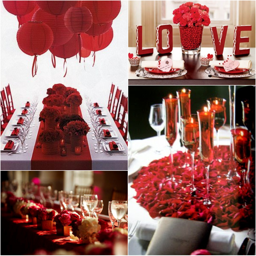
valentines day wedding table decorations : remember to vote in the poll if you haven t yet it closes next friday